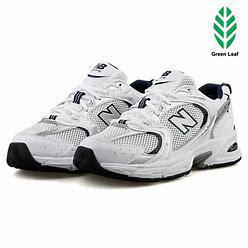
Brand: New
Model: Balance New Balance 530